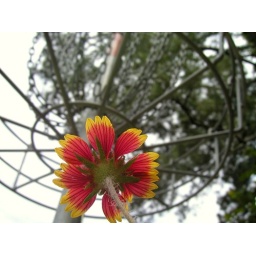
mexican hat underneath the basket